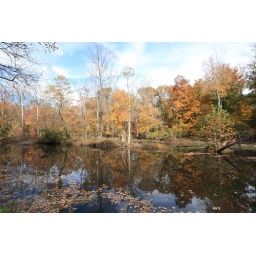
Leaves and clouds in the water